FC Bayern Munich

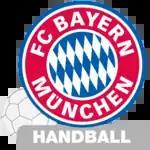
Logo of the handball department

Amongst Bayern's chief European rivals are FC Barcelona, Real Madrid, AC Milan, and Manchester United. Real Madrid versus Bayern is the match that has historically been played most often in the Champions League/European Cup with 28 matches. Due to Bayern being traditionally hard to beat for Madrid, Madrid supporters often refer to Bayern as the ""Bestia negra"" ("Black Beast"). Despite the number of duels, Bayern and Real have never met in the final of a Champions League or European Cup.